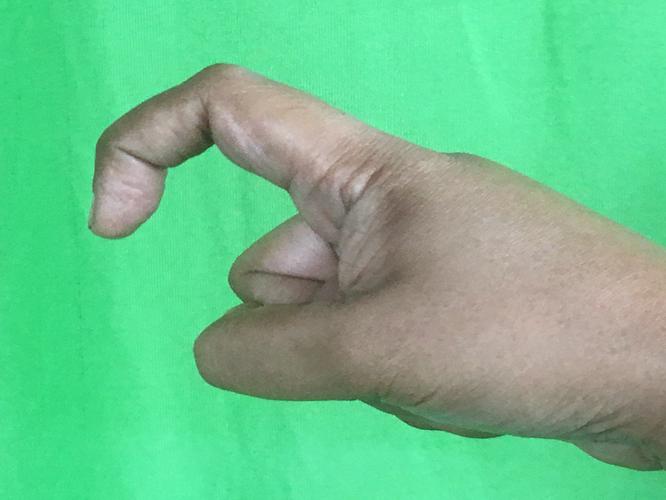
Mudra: Tamarachudam
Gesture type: single_hand